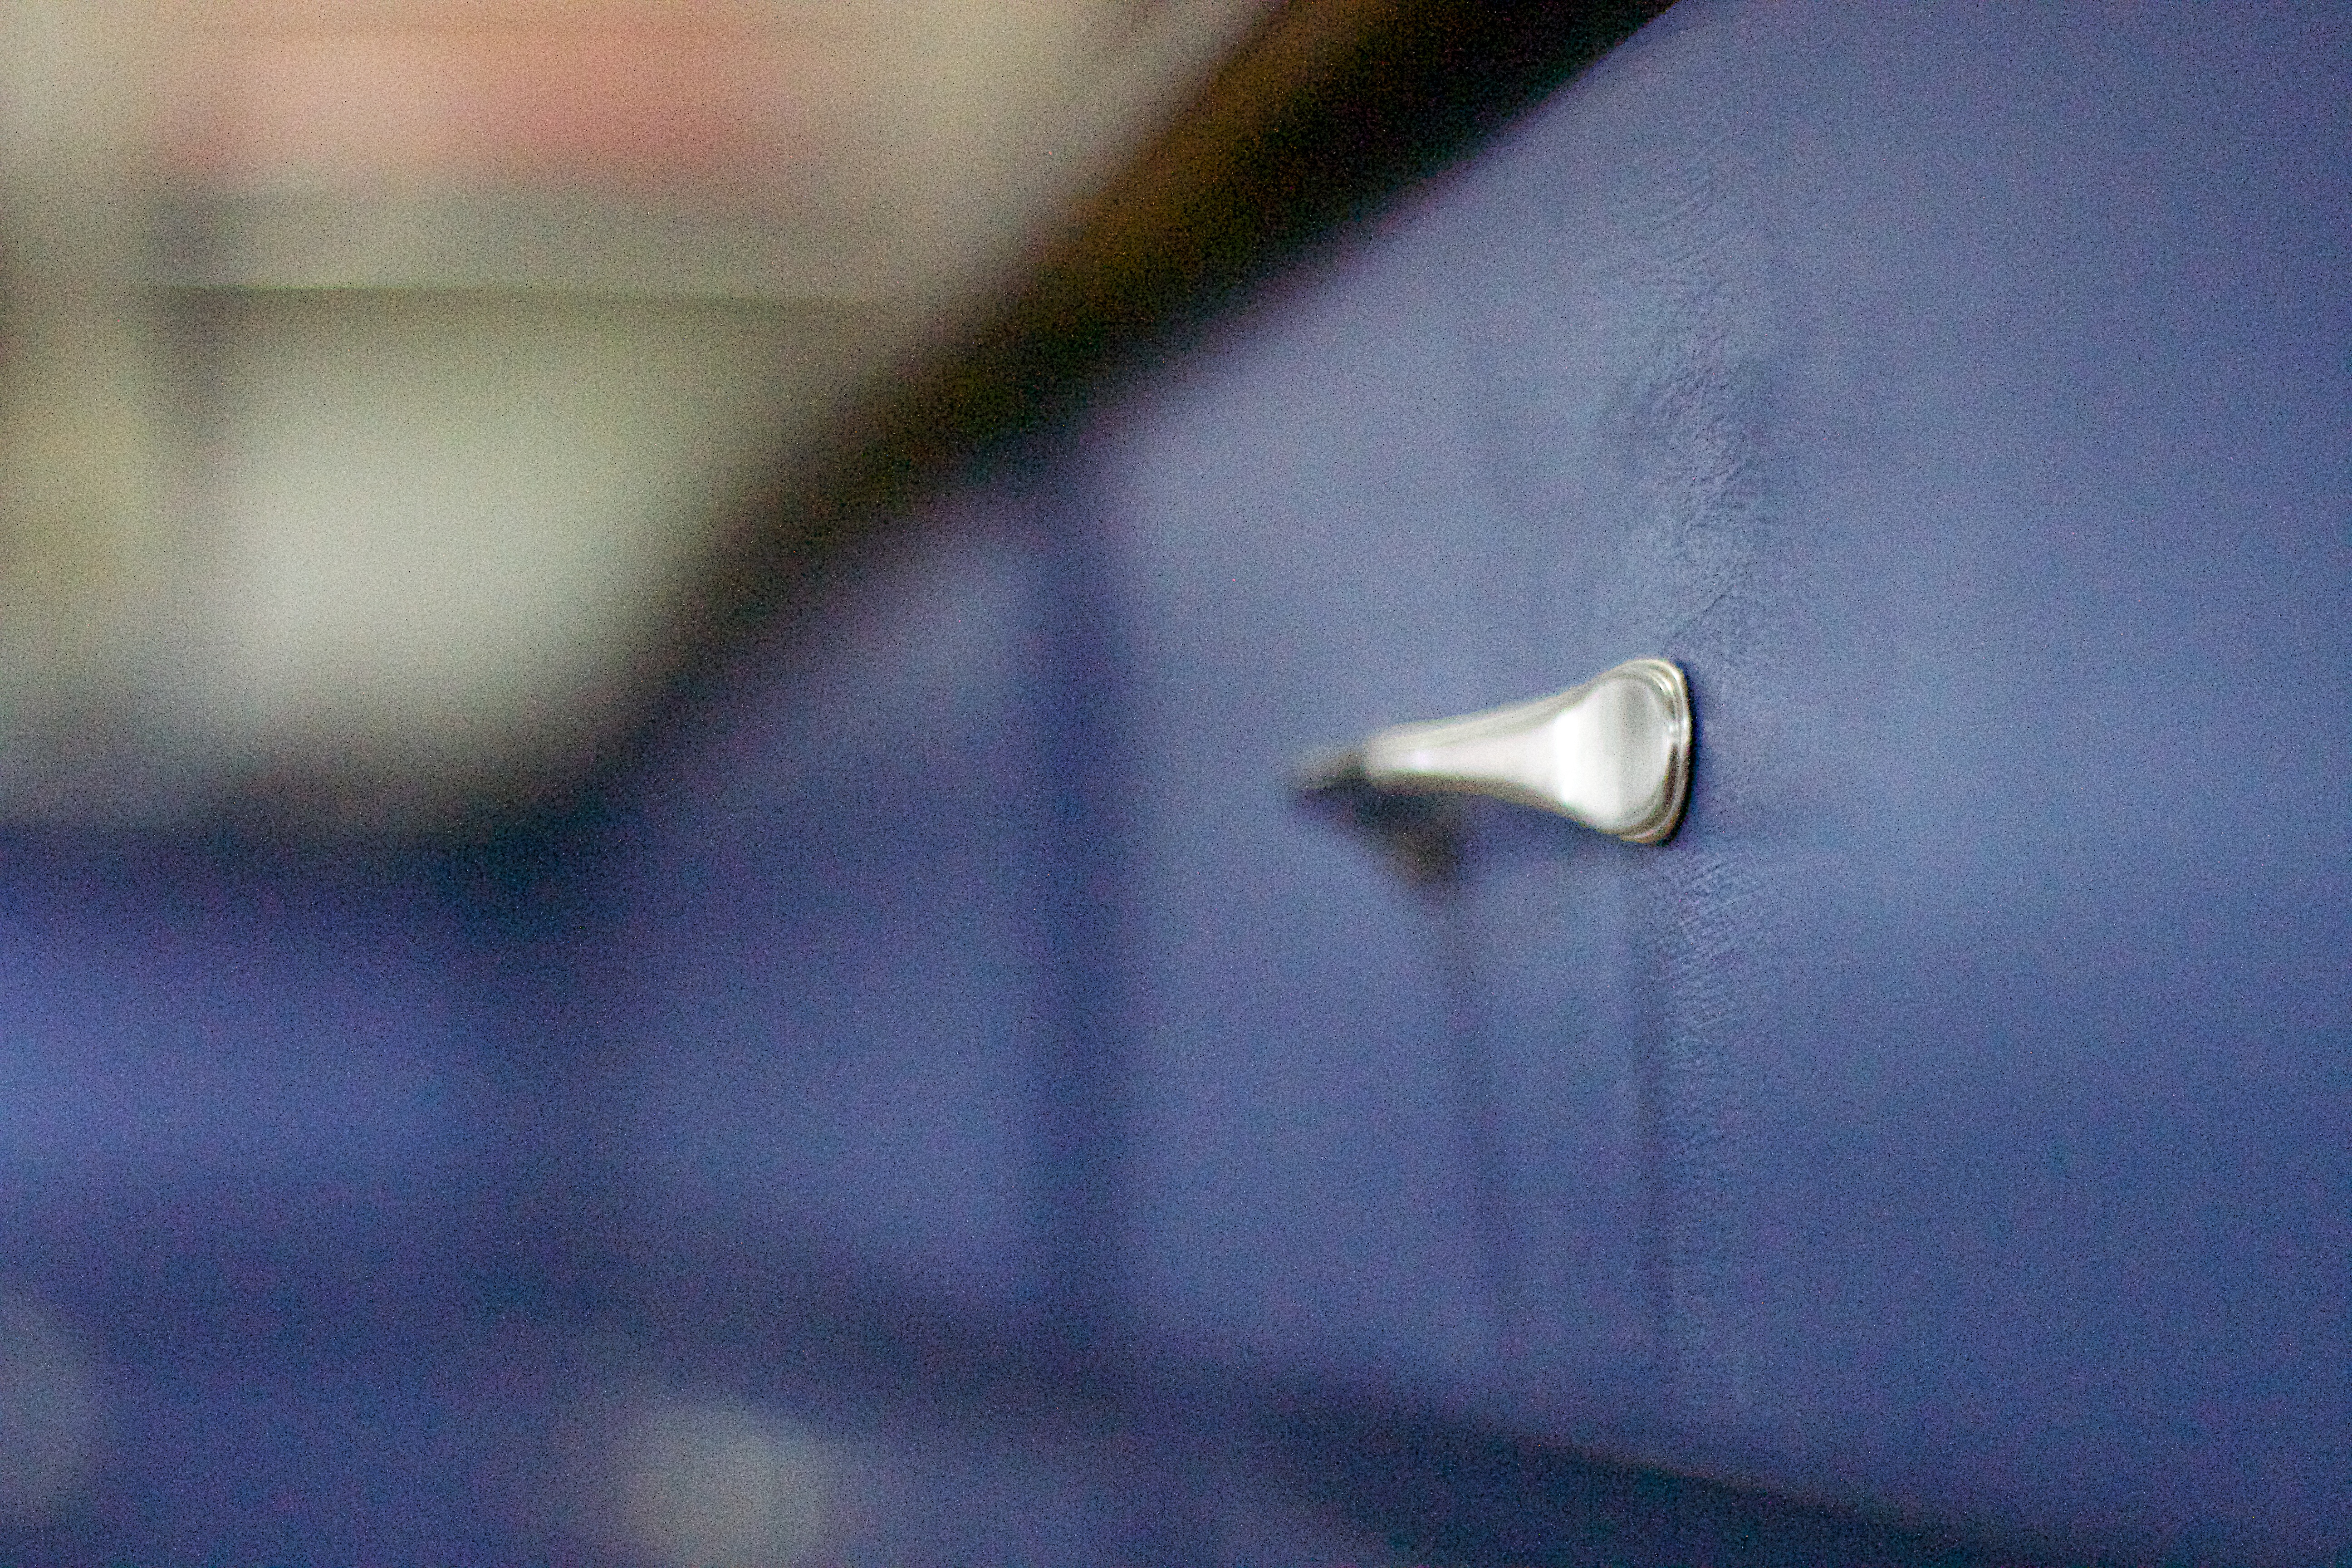
hand, wing, light, white, reflection, darkness, blue, lighting, close up, shape, dailycreate, tdc934, macro photography, atmosphere of earth